Marvin Dienst

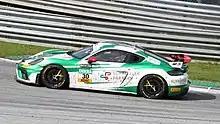
Dienst in 2021.

In 2013, Dienst graduated to single seaters in ADAC Formel Masters, racing for Neuhauser Racing. He achieved eight podiums, including his first victory at the Automotodróm Slovakia Ring. He ended his debut season in fifth. Dienst went on to race for ADAC Berlin-Brandenburg in his second season, winning three races and achieving seven podiums, improving his championship rank to fourth. In 2015, he participated in the inaugural season of the ADAC Formula 4 Championship, which replaced the ADAC Formel Masters. Racing for the HTP Junior Team, Dienst won the championship, thus becoming first champion of the German Formula 4 championship. Dienst also started three races in the 2015 FIA Formula 3 European Championship for Artline Engineering as a guest driver.